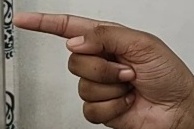
ASL sign: G